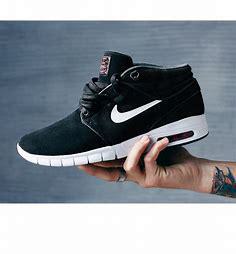
Brand: Nike
Model: SB Stefan Janoski Max